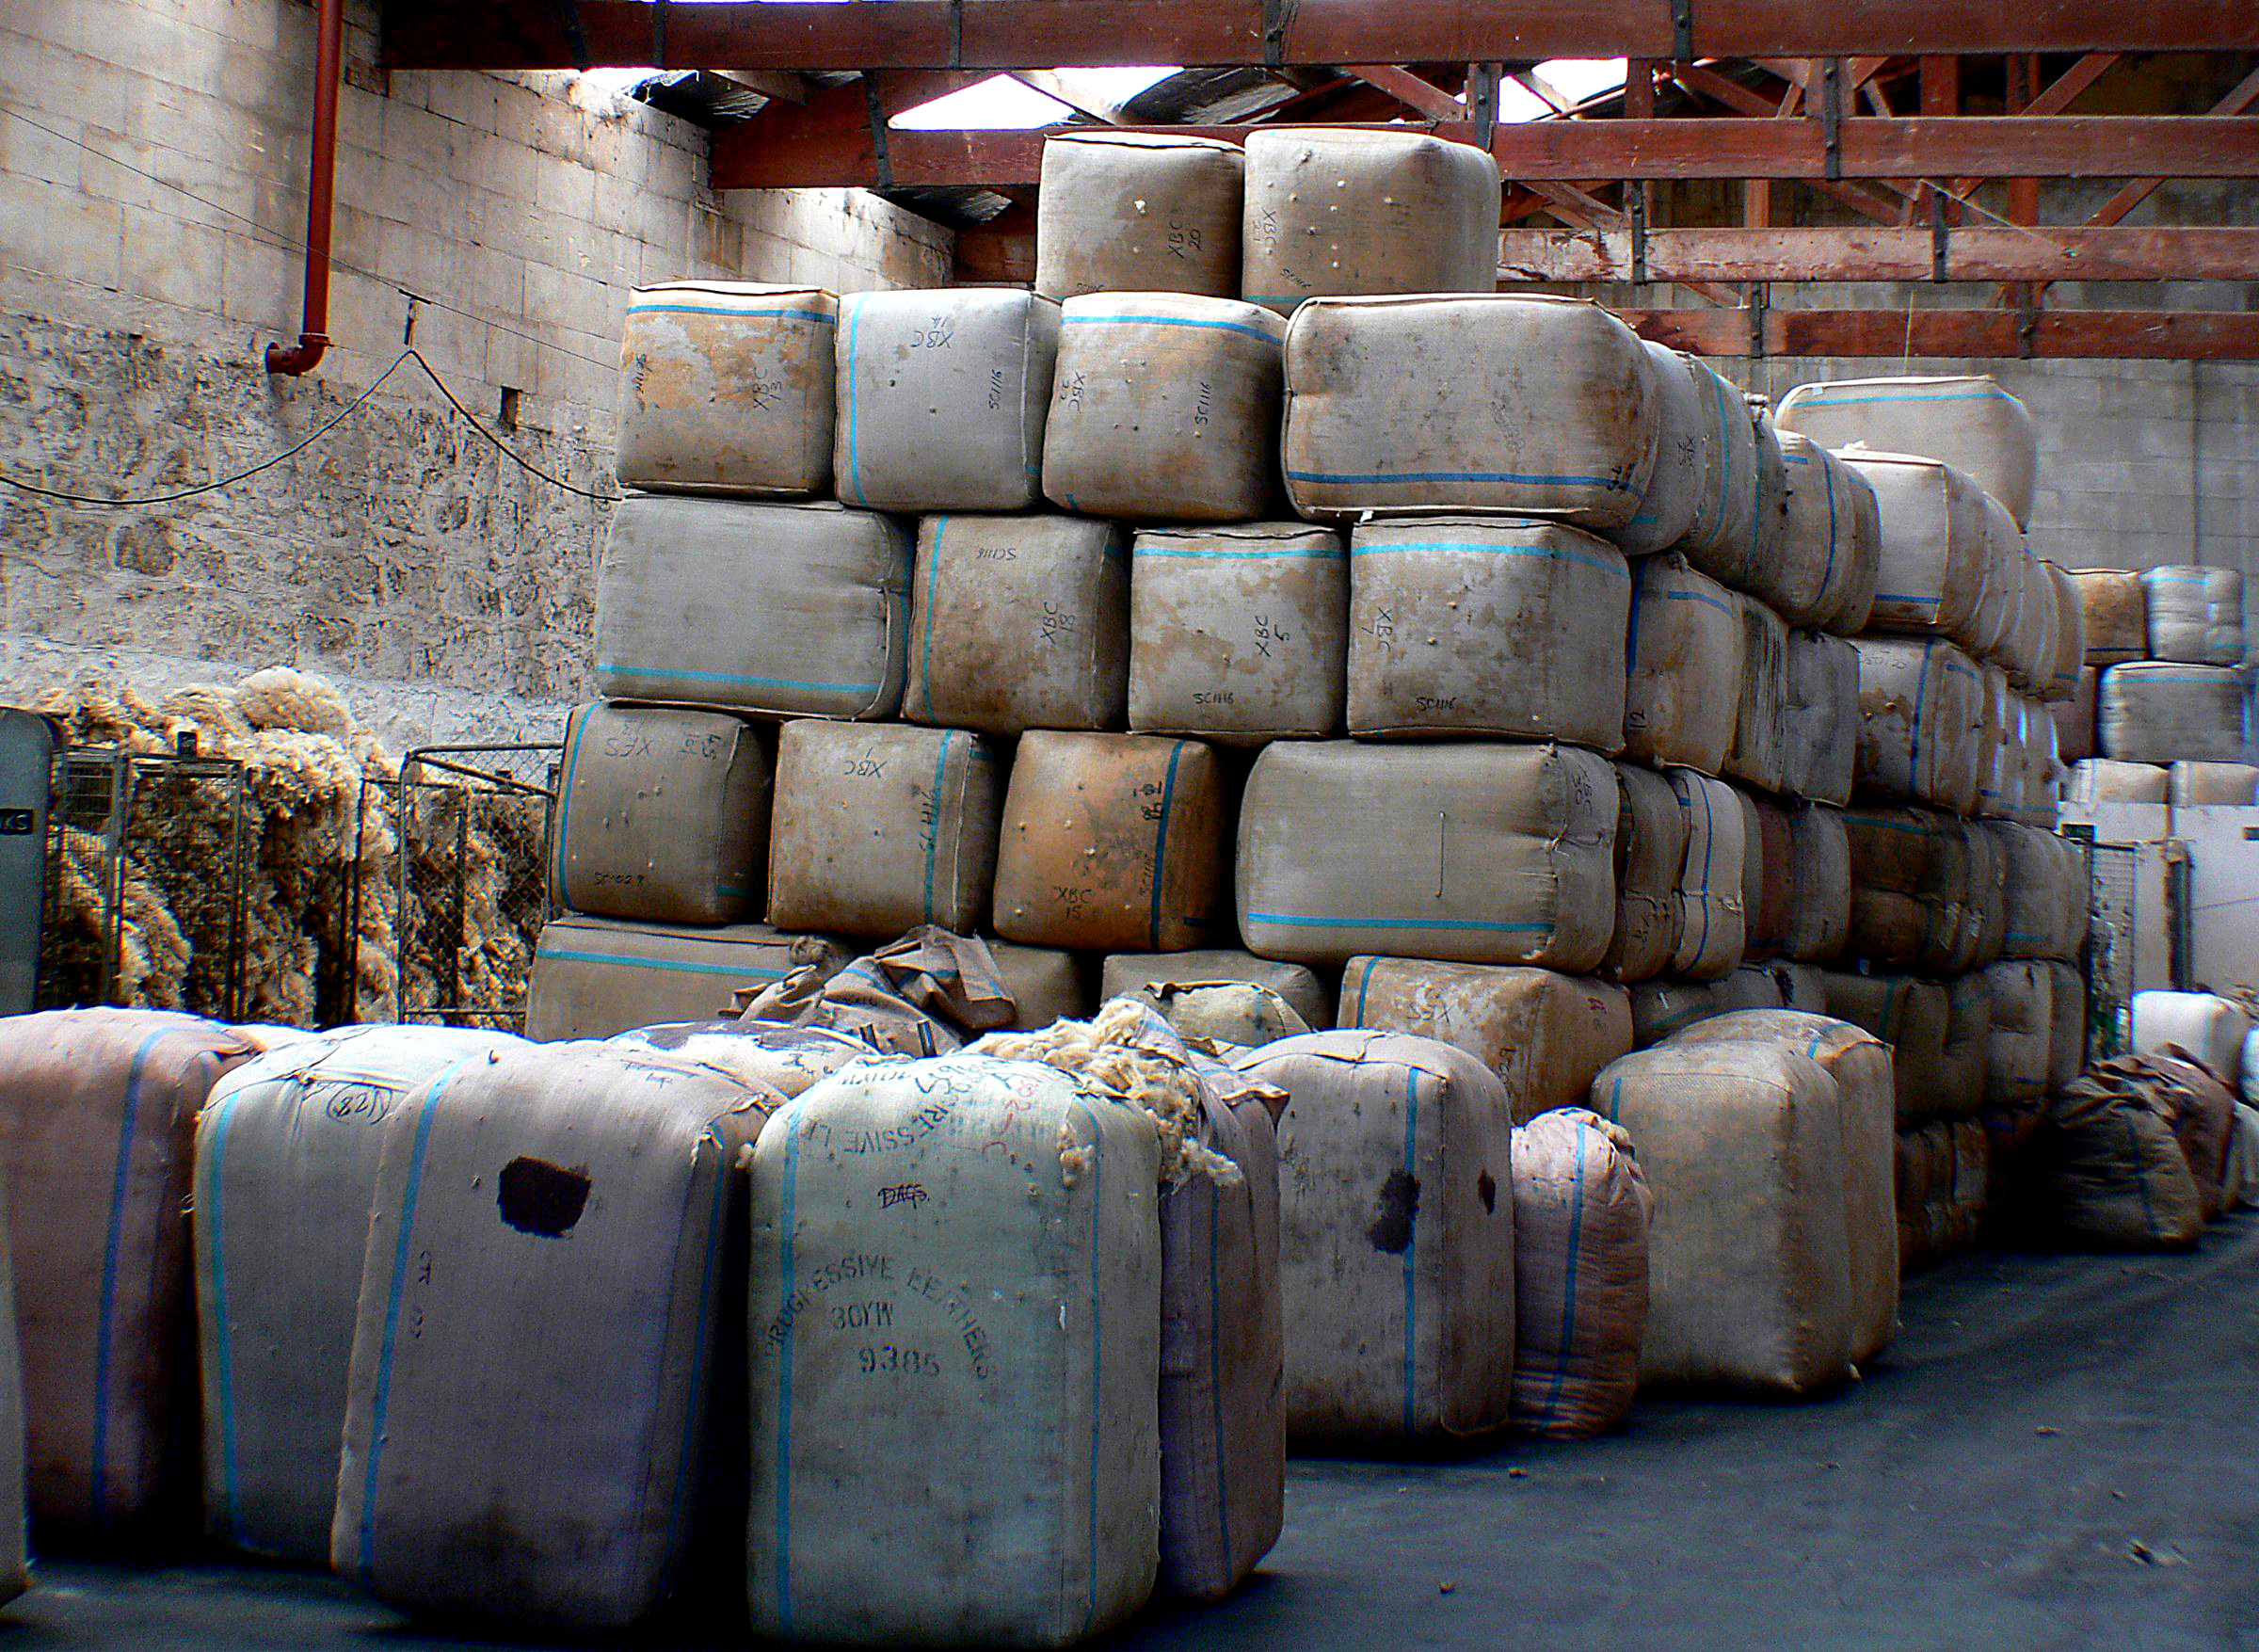
rock, wood, wall, factory, industry, brick, lumber, wool, material, sheepfarming, woolstore, urban area, man made object, ancient history